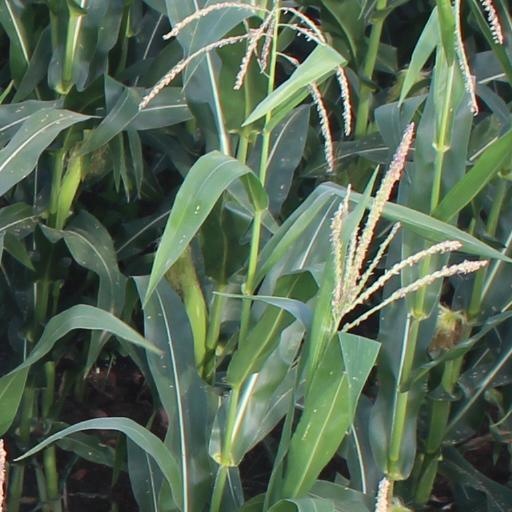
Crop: maize; corn